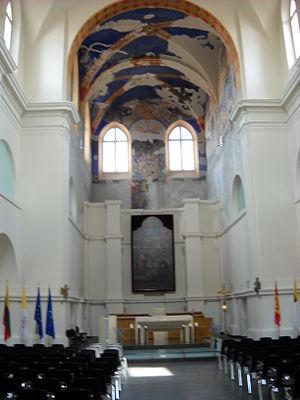
L'église Saint-Ignace de Loyola est une église de la vieille ville de Vilnius, en Lituanie, construite par les jésuites de 1622 à 1647. Elle se trouve rue Saint-Ignace, N°6 et est consacrée au fondateur de la Compagnie, Ignace de Loyola.